They Call Me Mister Tibbs!

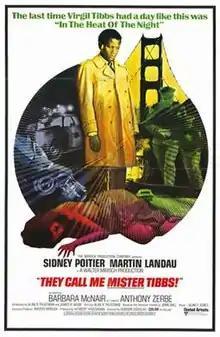
Theatrical release poster

They Call Me Mister Tibbs! is a 1970 American DeLuxe Color crime drama film directed by Gordon Douglas. The second installment in a trilogy, the release was preceded by "In the Heat of the Night" (1967) and followed by "The Organization" (1971). The film's title was taken from a line in the first film.